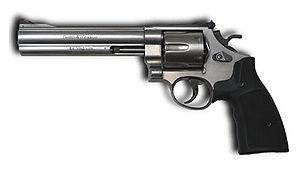
Une arme de poing est une arme à feu à canon court, le plus souvent utilisable à une main, c'est-à-dire un revolver ou un pistolet.